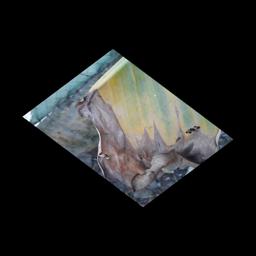
Label: POTASSIUM DEFICIENCY